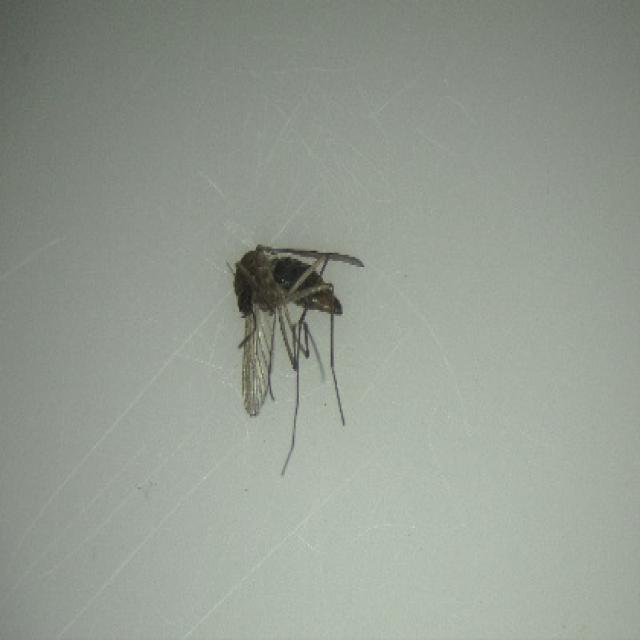
Species: culex_tritaeniorhynchus